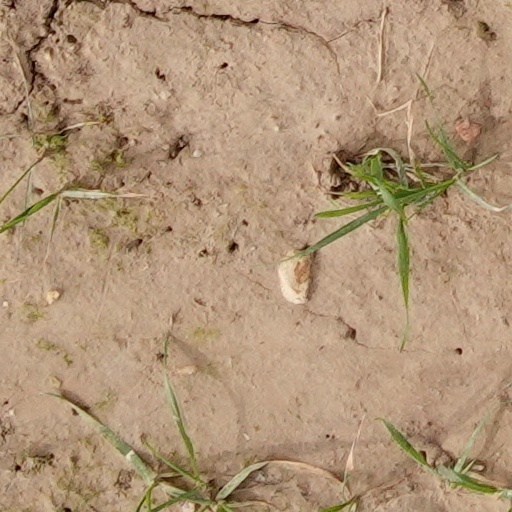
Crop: wheat